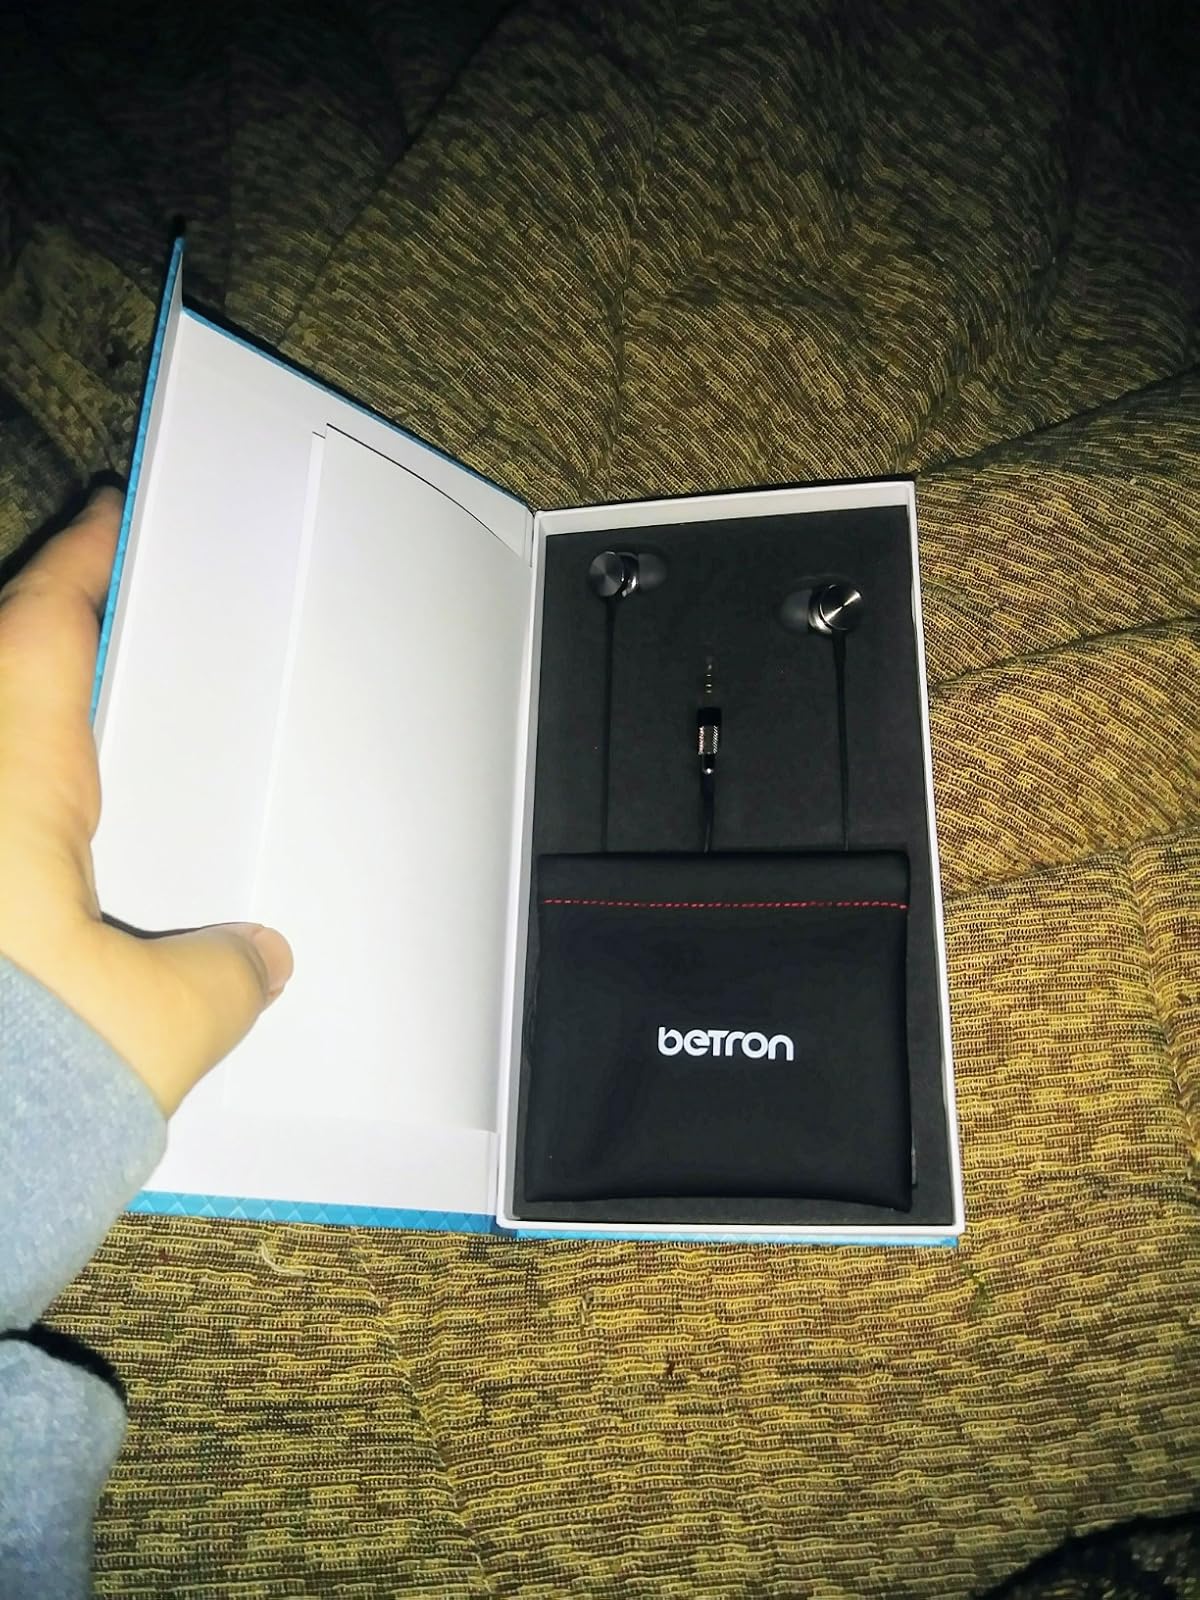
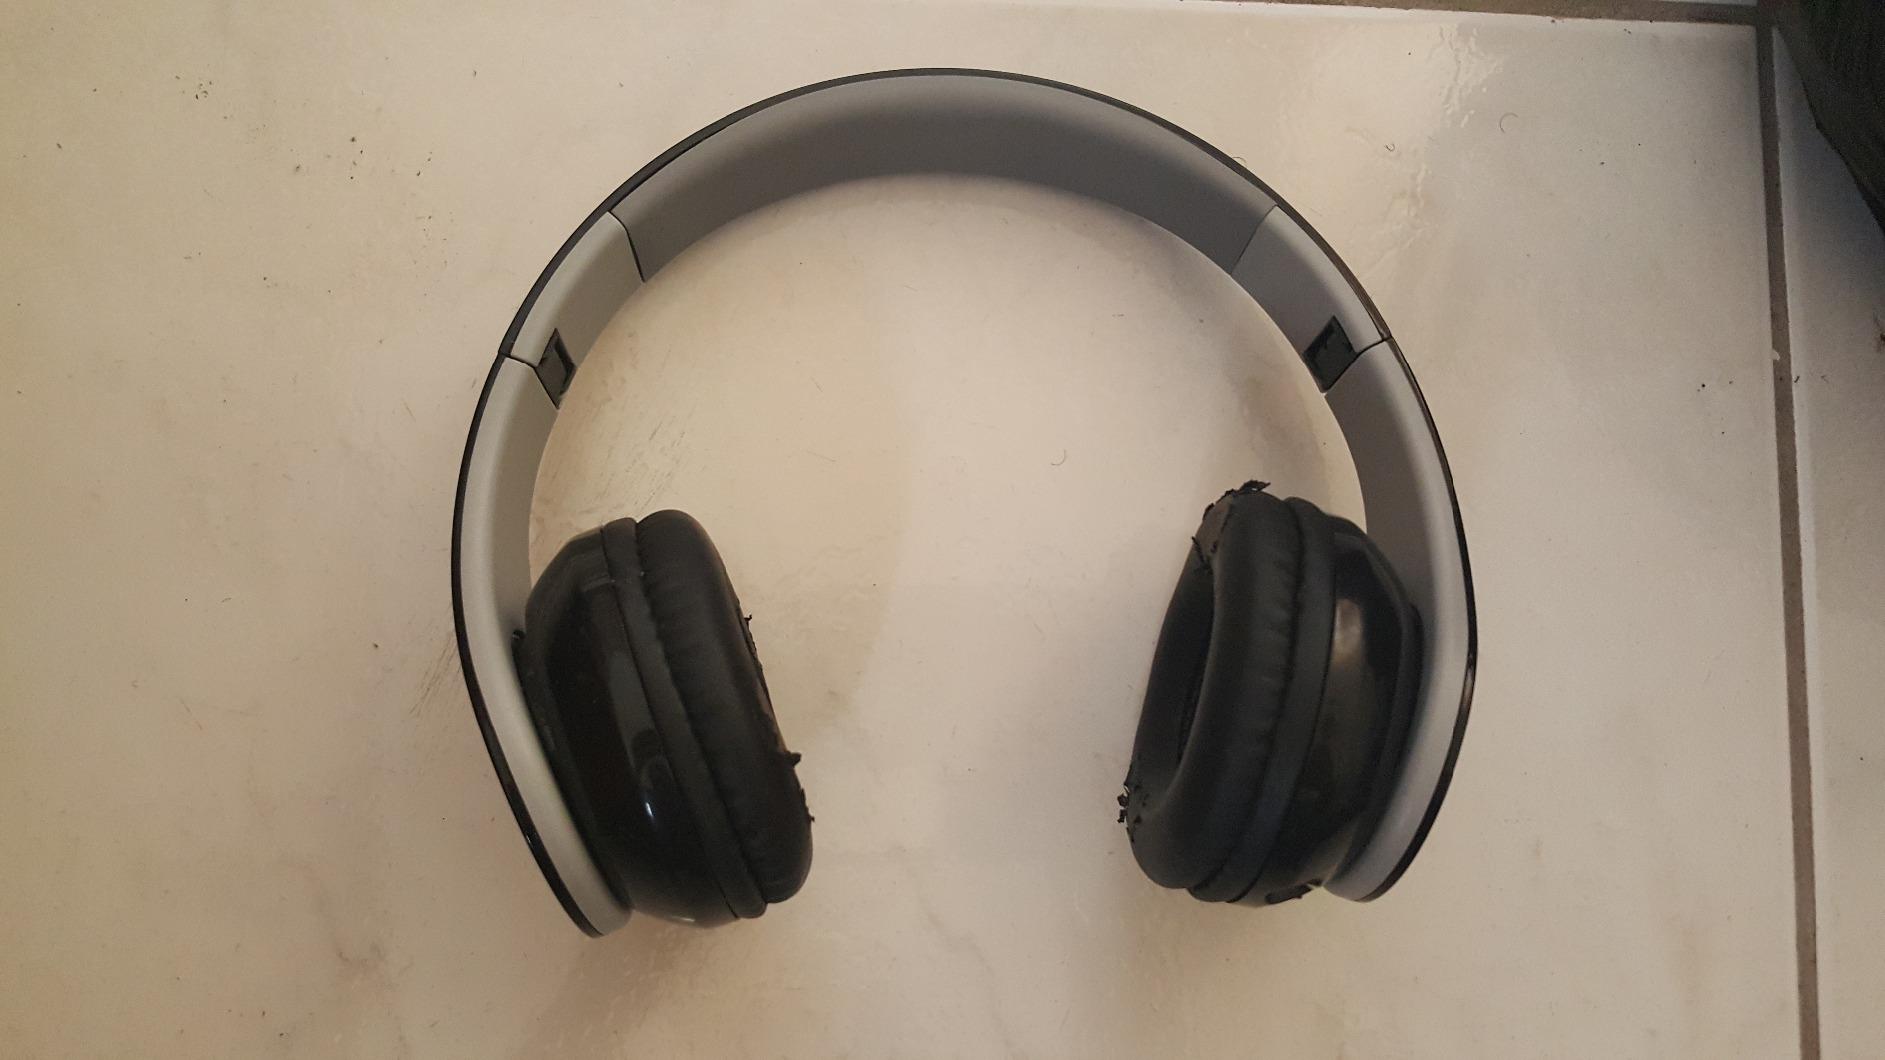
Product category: headphones
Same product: no